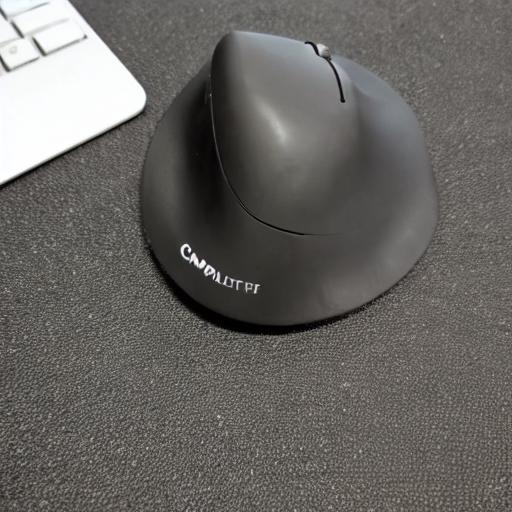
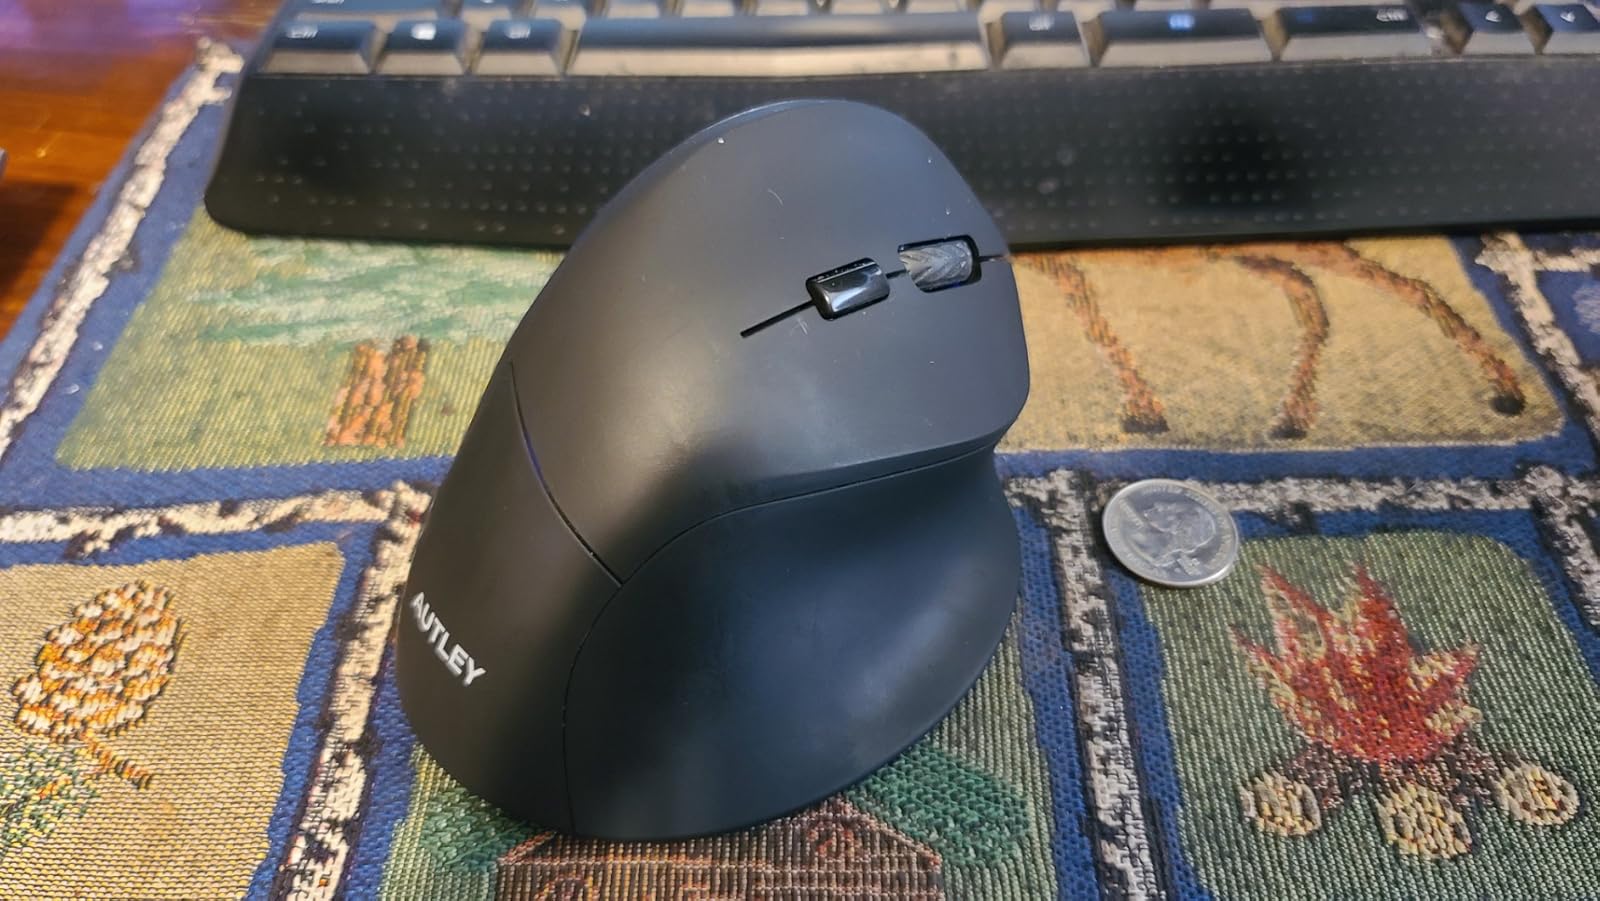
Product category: mouse
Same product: no